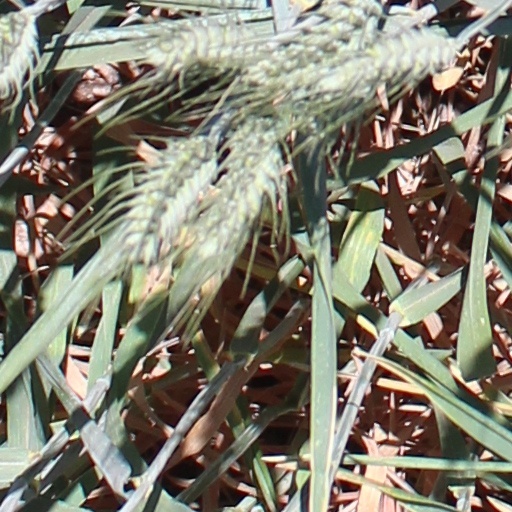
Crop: wheat